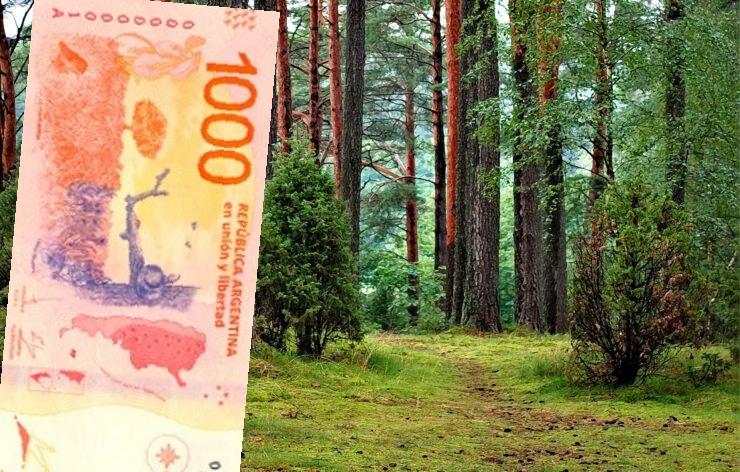
Denominación: 1000